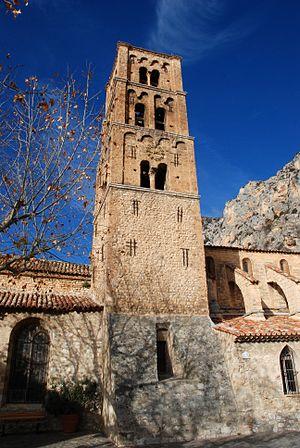
Moustiers-Sainte-Marie - Clocher roman lombard
L'église Notre-Dame-de-l'Assomption est une église romane située à Moustiers-Sainte-Marie dans le département français des Alpes-de-Haute-Provence et la région Provence-Alpes-Côte d'Azur.